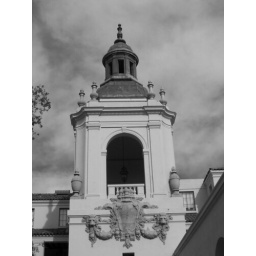
It looks so ominous in black and white -- much more so than the color. The sky is so much more textured, though.